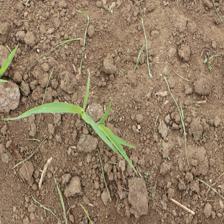
Label: Sorghum